Cristina Fuentes La Roche

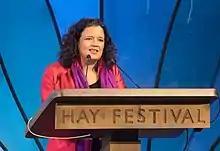

Cristina Fuentes La Roche OBE is International Director at Hay Festival, which she has worked at since 2005. She has been involved in creating and directing these festivals in areas including Colombia, Spain, Mexico, Ukraine, Lebanon, and Perú.